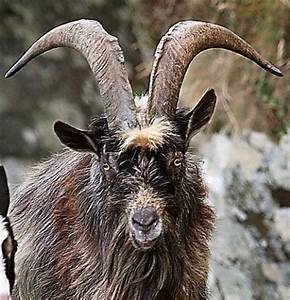
Label: pecora